John E. Ross

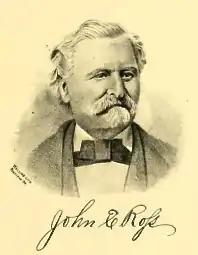

John England Ross (February 18, 1818 – February 17, 1890) was an American politician born in Madison County, Ohio. He led volunteer forces from Oregon in the Cayuse War and the Modoc War, prospected for gold in the California Gold Rush, and represented Jackson County, Oregon in the Oregon Territorial Legislature and Oregon State Senate.